Paula Medín

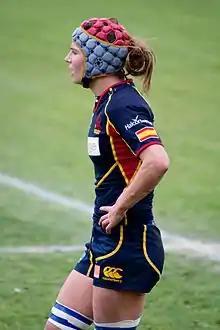
Medín in 2013

Paula Medín (born June 17, 1984) is a Spanish rugby sevens player. She was named in Spain's women's sevens team for the 2016 Summer Olympics. She was part of the team that won the final olympic spot for Rio.